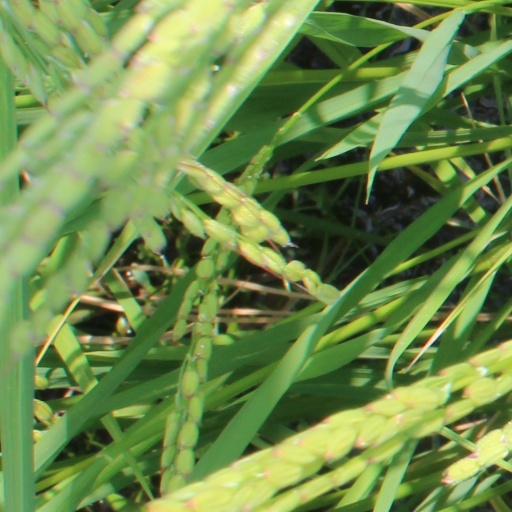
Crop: rice